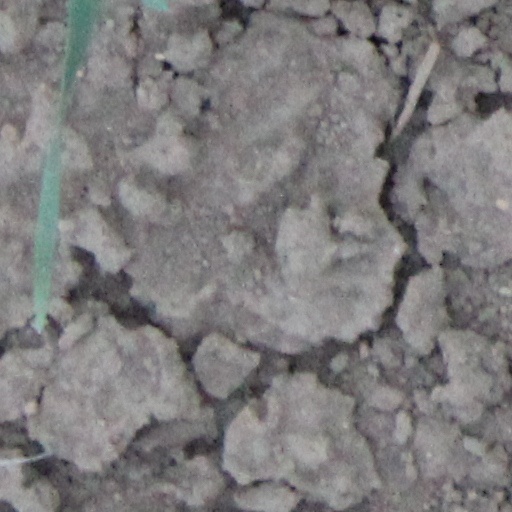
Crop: wheat